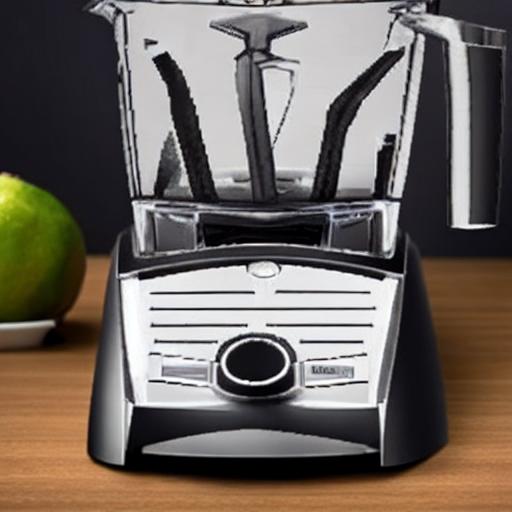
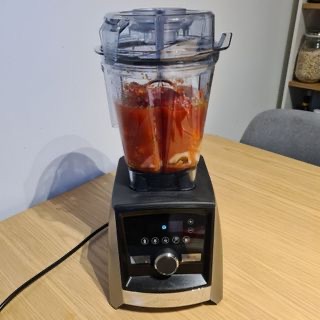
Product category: items_blender
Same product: no